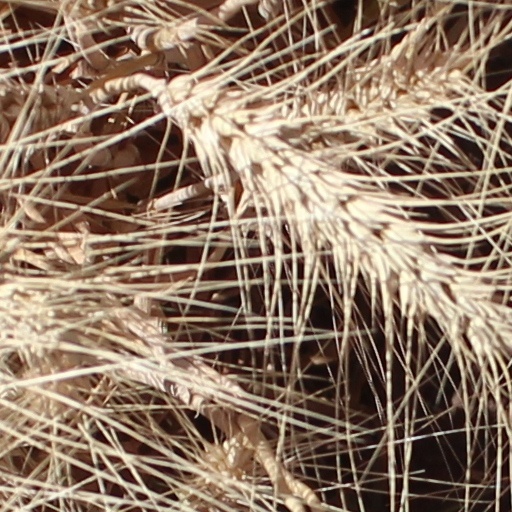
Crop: wheat